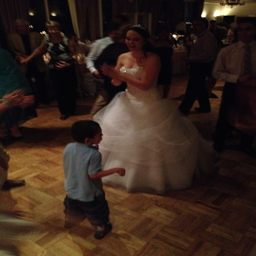
person braved the dance floor and even got a turn with the bride !